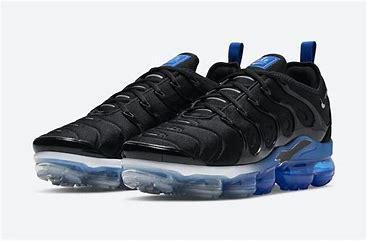
Brand: Nike
Model: Air Vapormax Plus